Manindra Chandra Nandy

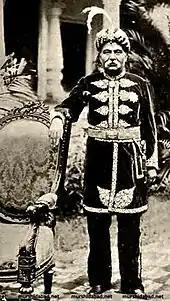
Maharaja Manindra Chandra Nandy

In 1902, Berhampore College was renamed Krishnath College to preserve the memory of Raja Krishnath Roy, the maternal uncle of Manindra Chandra and husband of Maharani Swarnamoyee. In 1905, control of Krishnath College was handed over to Manindra Chandra Nandy by the government via a deed of transfer. A board of management was created, with Nandy as its president. Nandy spent Rs. 45,000 annually for the maintenance of the college.